Definition of planet

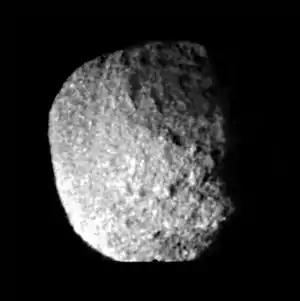
Proteus, a moon of Neptune, is irregular, despite being larger than the spheroidal Mimas.

The IAU's definition mandates that planets be large enough for their own gravity to form them into a state of hydrostatic equilibrium; this means that they will reach a round, ellipsoidal shape. Up to a certain mass, an object can be irregular in shape, but beyond that point gravity begins to pull an object towards its own centre of mass until the object collapses into an ellipsoid. (None of the large objects of the Solar System are truly spherical. Many are spheroids, and several, such as the larger moons of Saturn and the dwarf planet , have been further distorted into ellipsoids by rapid rotation or tidal forces, but still in hydrostatic equilibrium.)